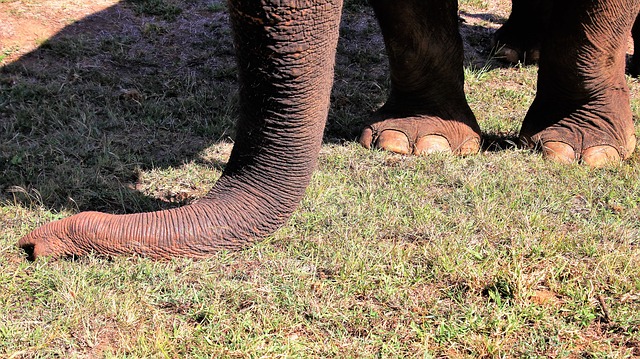
Label: elefante